Flateyri

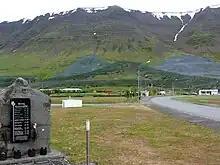
A memorial with the names of those that died In the avalanche on 26 October 1995 and in the background Avalanche dam in A form.

In September 2018, Flateyri Folk High School, a folk high school, opened, the second of its kind in Iceland.